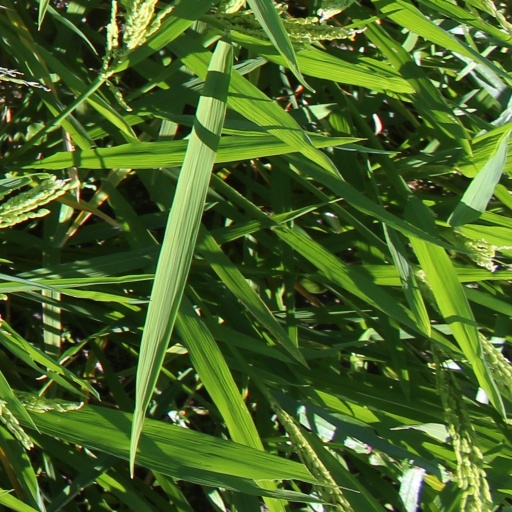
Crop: rice